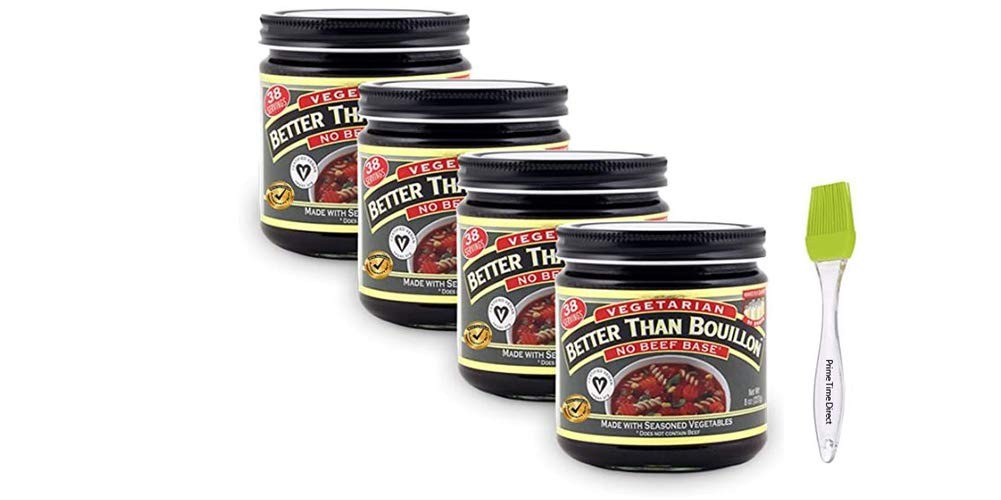
Item Name: Better Than Bouillon Vegetarian No Beef Base 8 oz (Pack of 4) Bundle with PrimeTime Direct Silicone Basting Brush in a PTD Sealed Bag
Bullet Point 1: Better Than Bouillon, just the right amount of flavor
Bullet Point 2: That Cooked All Day Taste
Bullet Point 3: Includes 1 PTD Silicone Basting Brush
Bullet Point 4: A little goes a long way
Bullet Point 5: Great Taste!
Product Description: Better Than Bouillon Vegetarian No Beef Base 8 oz (Pack of 4) Bundle with PrimeTime Direct Silicone Basting Brush in a PTD Sealed Bag. Better Than Bouillon with PTD Basting Brush and with BTB Authenticity Seal. There’s nothing better than big flavors and cooked-all-day taste in your favorite meals. Well, except maybe getting that taste without actually taking all day. That’s where Better Than Bouillon comes in. We’re a paste, a base, a flavor enhancer, a kitchen shortcut, a secret seasoning and pretty much whatever you want us to be. We don’t really like labels – except the ones on our jar. Unlike blocks or cubes, Better Than Bouillon makes it easy to add just the right amount of flavor to your dish. We use only premium ingredients across a full range of bases, so you can get creative with soups, pasta, rice, meats, vegetables and more. Find your favorite flavor today – and no matter what you’re making, make it better. Better Than Bouillon is a brand of Southeastern Mills – a fourth-generation family business located in Rome, Georgia, and a valued supplier to the food industry, serving a national customer base.
Value: 32.0
Unit: Ounce

Price: 15.38